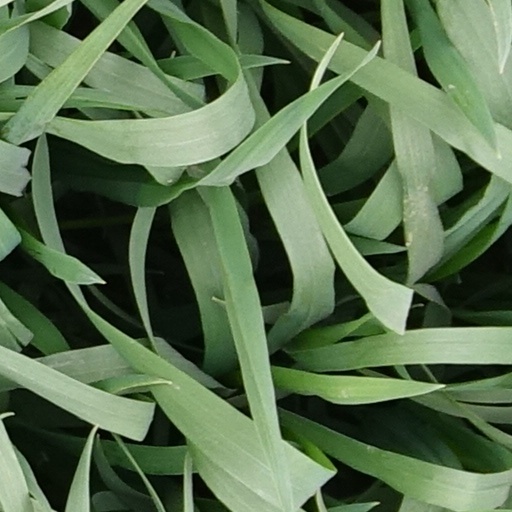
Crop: wheat